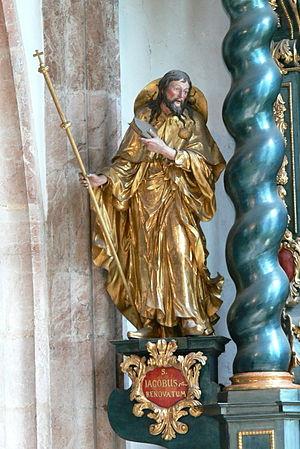
Meinrad Guggenbichler, aussi appelé Johann Meinrad Guggenbichler est un sculpteur sur bois de la période baroque.